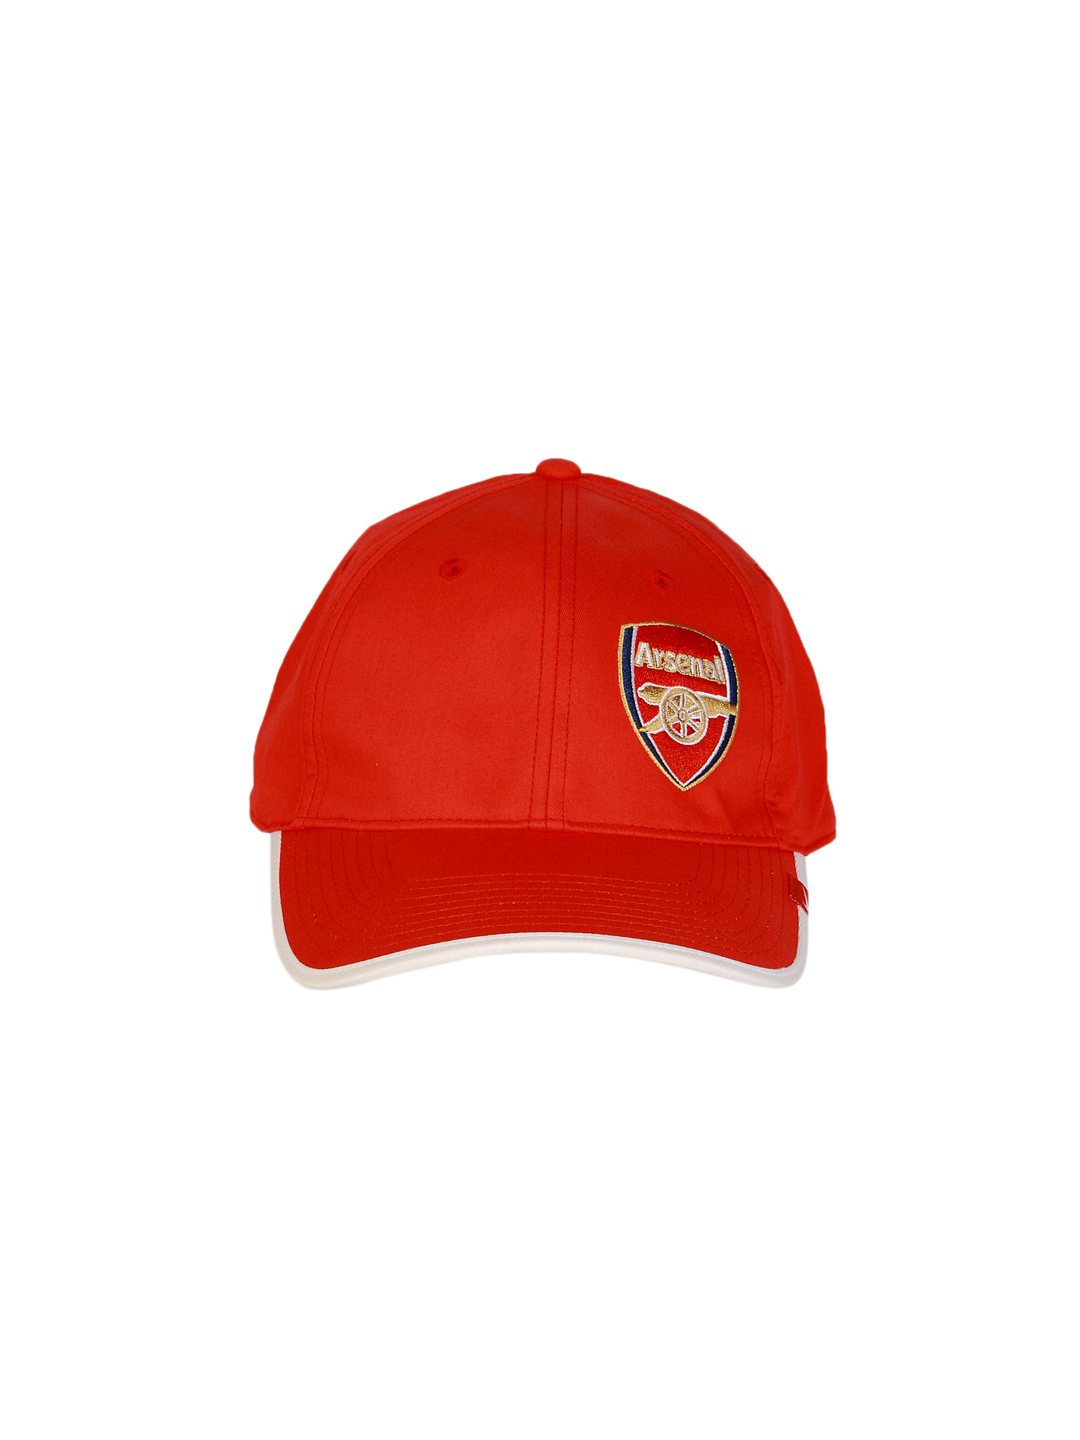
Nike Unisex Arsenal  Red White Cap
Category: Accessories / Headwear / Caps
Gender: Unisex
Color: Red
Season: Summer 2011
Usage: Casual